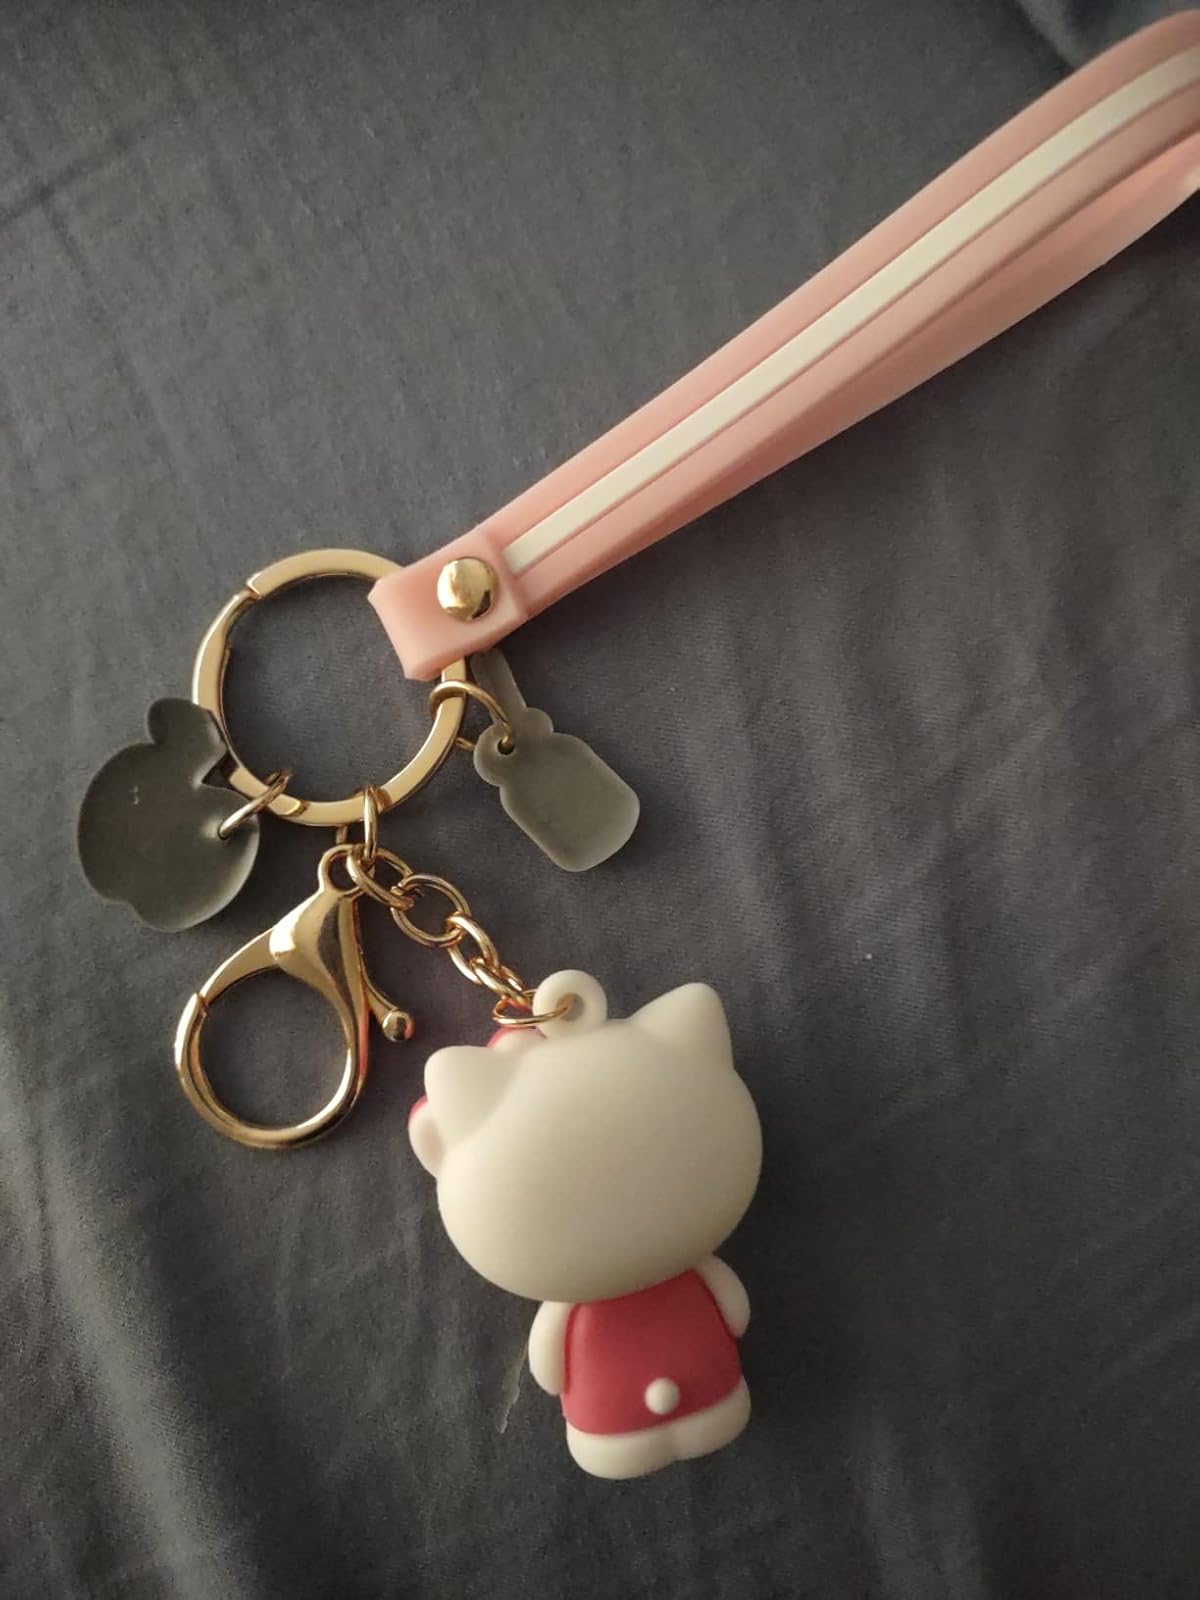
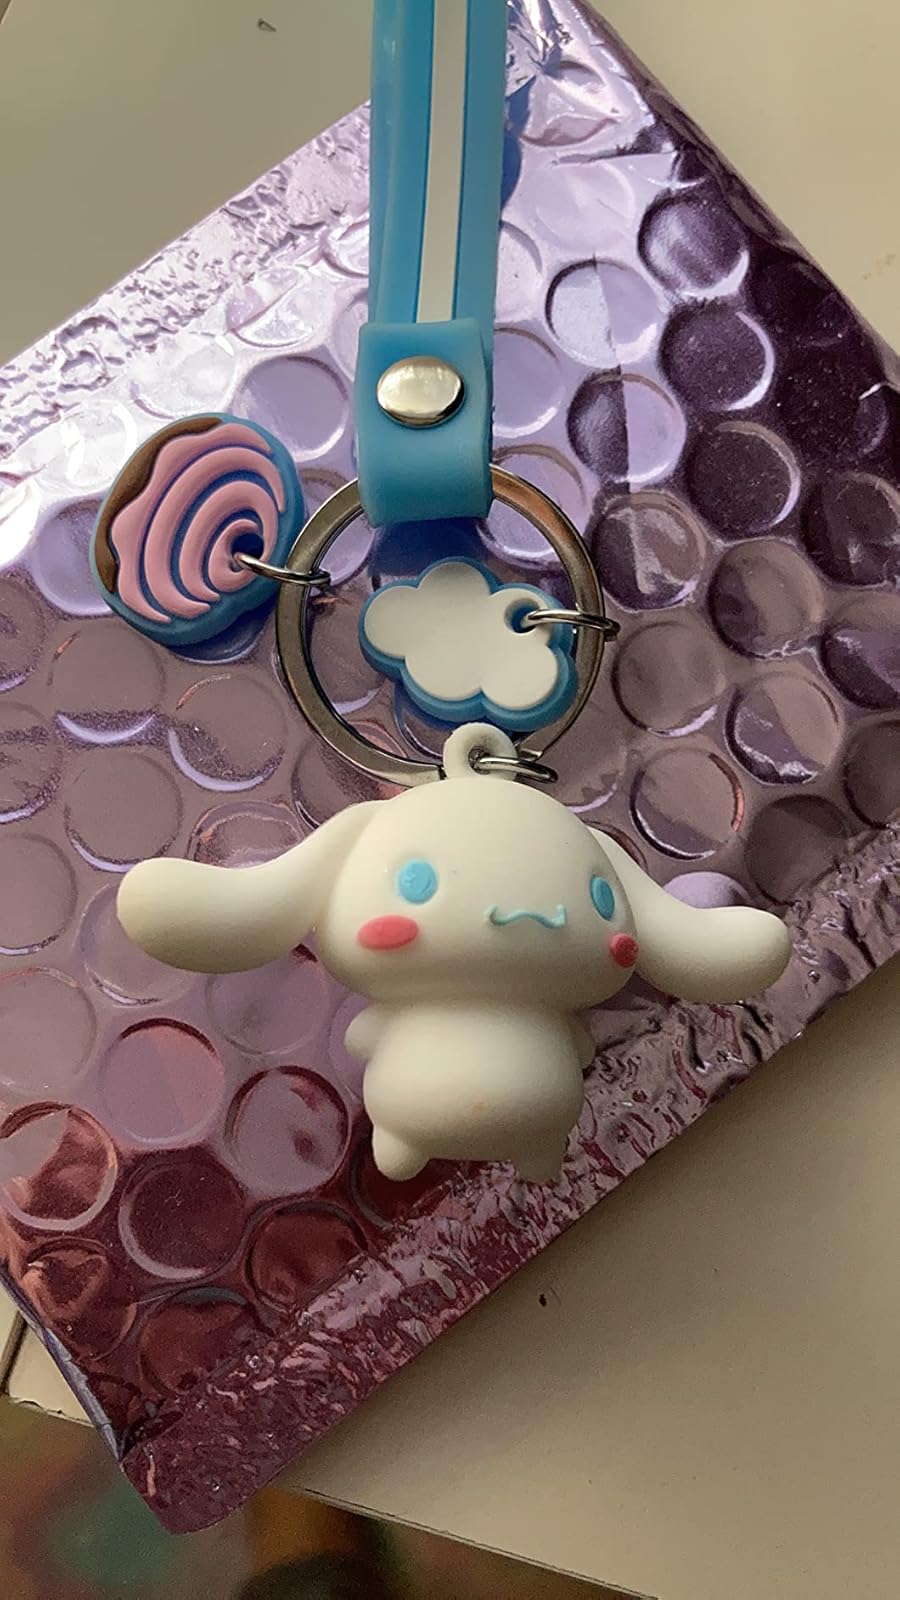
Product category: accessories_keychain
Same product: no